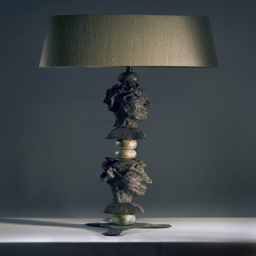
sculptor who exhibited this lamp .